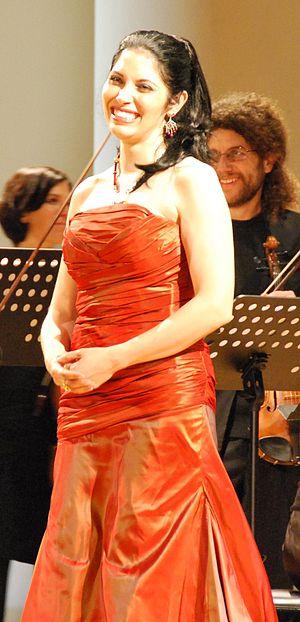
Vivica Genaux est une cantatrice américaine, mezzo-soprano, née le 10 juillet 1969 à Fairbanks.
10 janvier : la Symphonie nᵒ 9 de William Schuman, créée par l'Orchestre de Philadelphie sous la direction d'Eugene Ormandy.